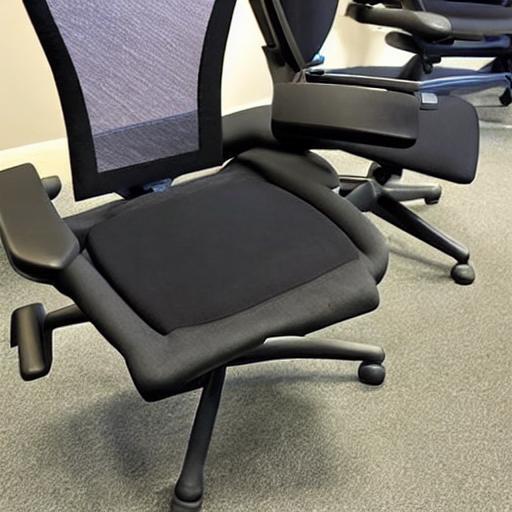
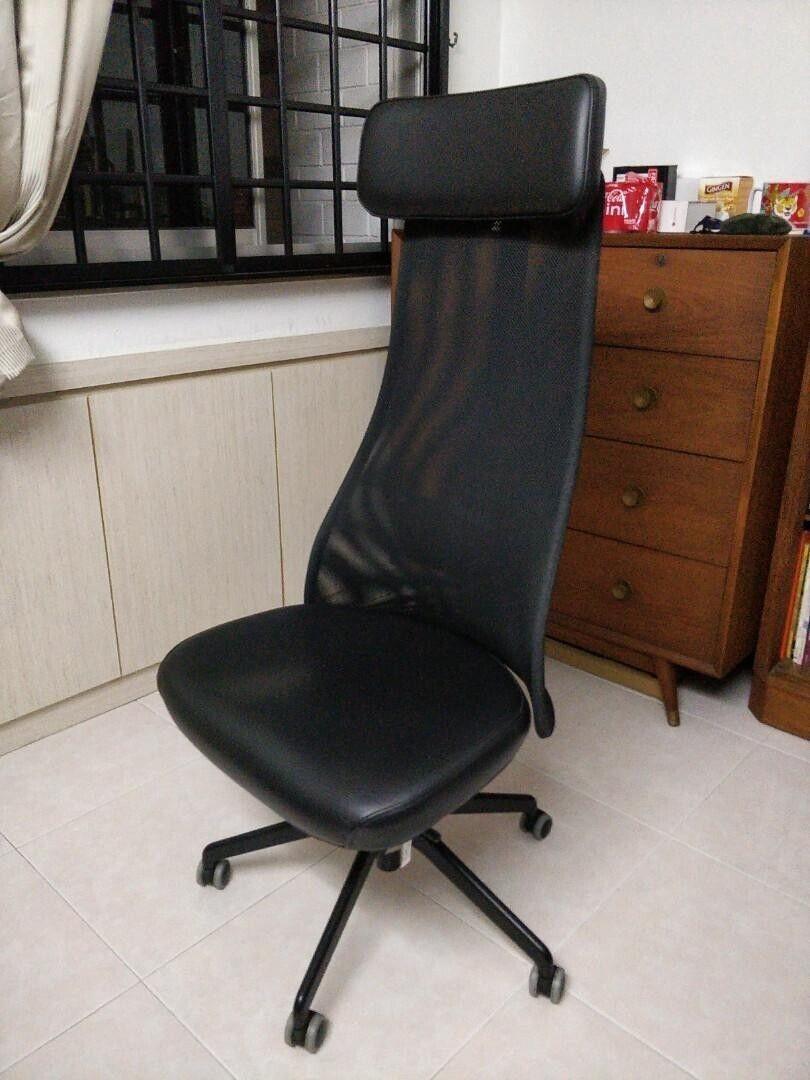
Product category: items_chair
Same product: no